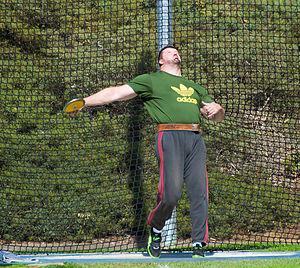
Carl Myerscough est un athlète britannique, spécialiste du lancer de poids et dans une moindre mesure du lancer du disque.